Grand Junction, Tennessee

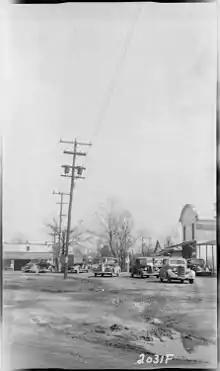
Grand Junction in 1940

Grand Junction was founded in 1858. It was named after the "Grand Junction" of the Memphis and Charleston Railroad and the Mississippi Central Railroad. The town was a railroad town, with its own newspaper, two saloons, three hotels, a livery stable, and other businesses. During the Civil War, the Union Army held the city for approximately three years. Also during the Civil War General U.S. Grant established a “Contraband Camp” of thousands of former enslaved people, providing shelter, education etc. prior to the Emancipation Proclamation. (Ron Chernow, p 230) In 1878 a yellow fever epidemic struck the town and killed more than half of the 150 residents. The town was incorporated in 1901.